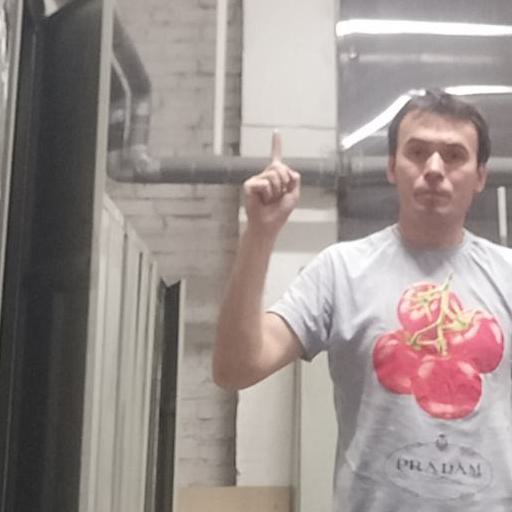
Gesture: one